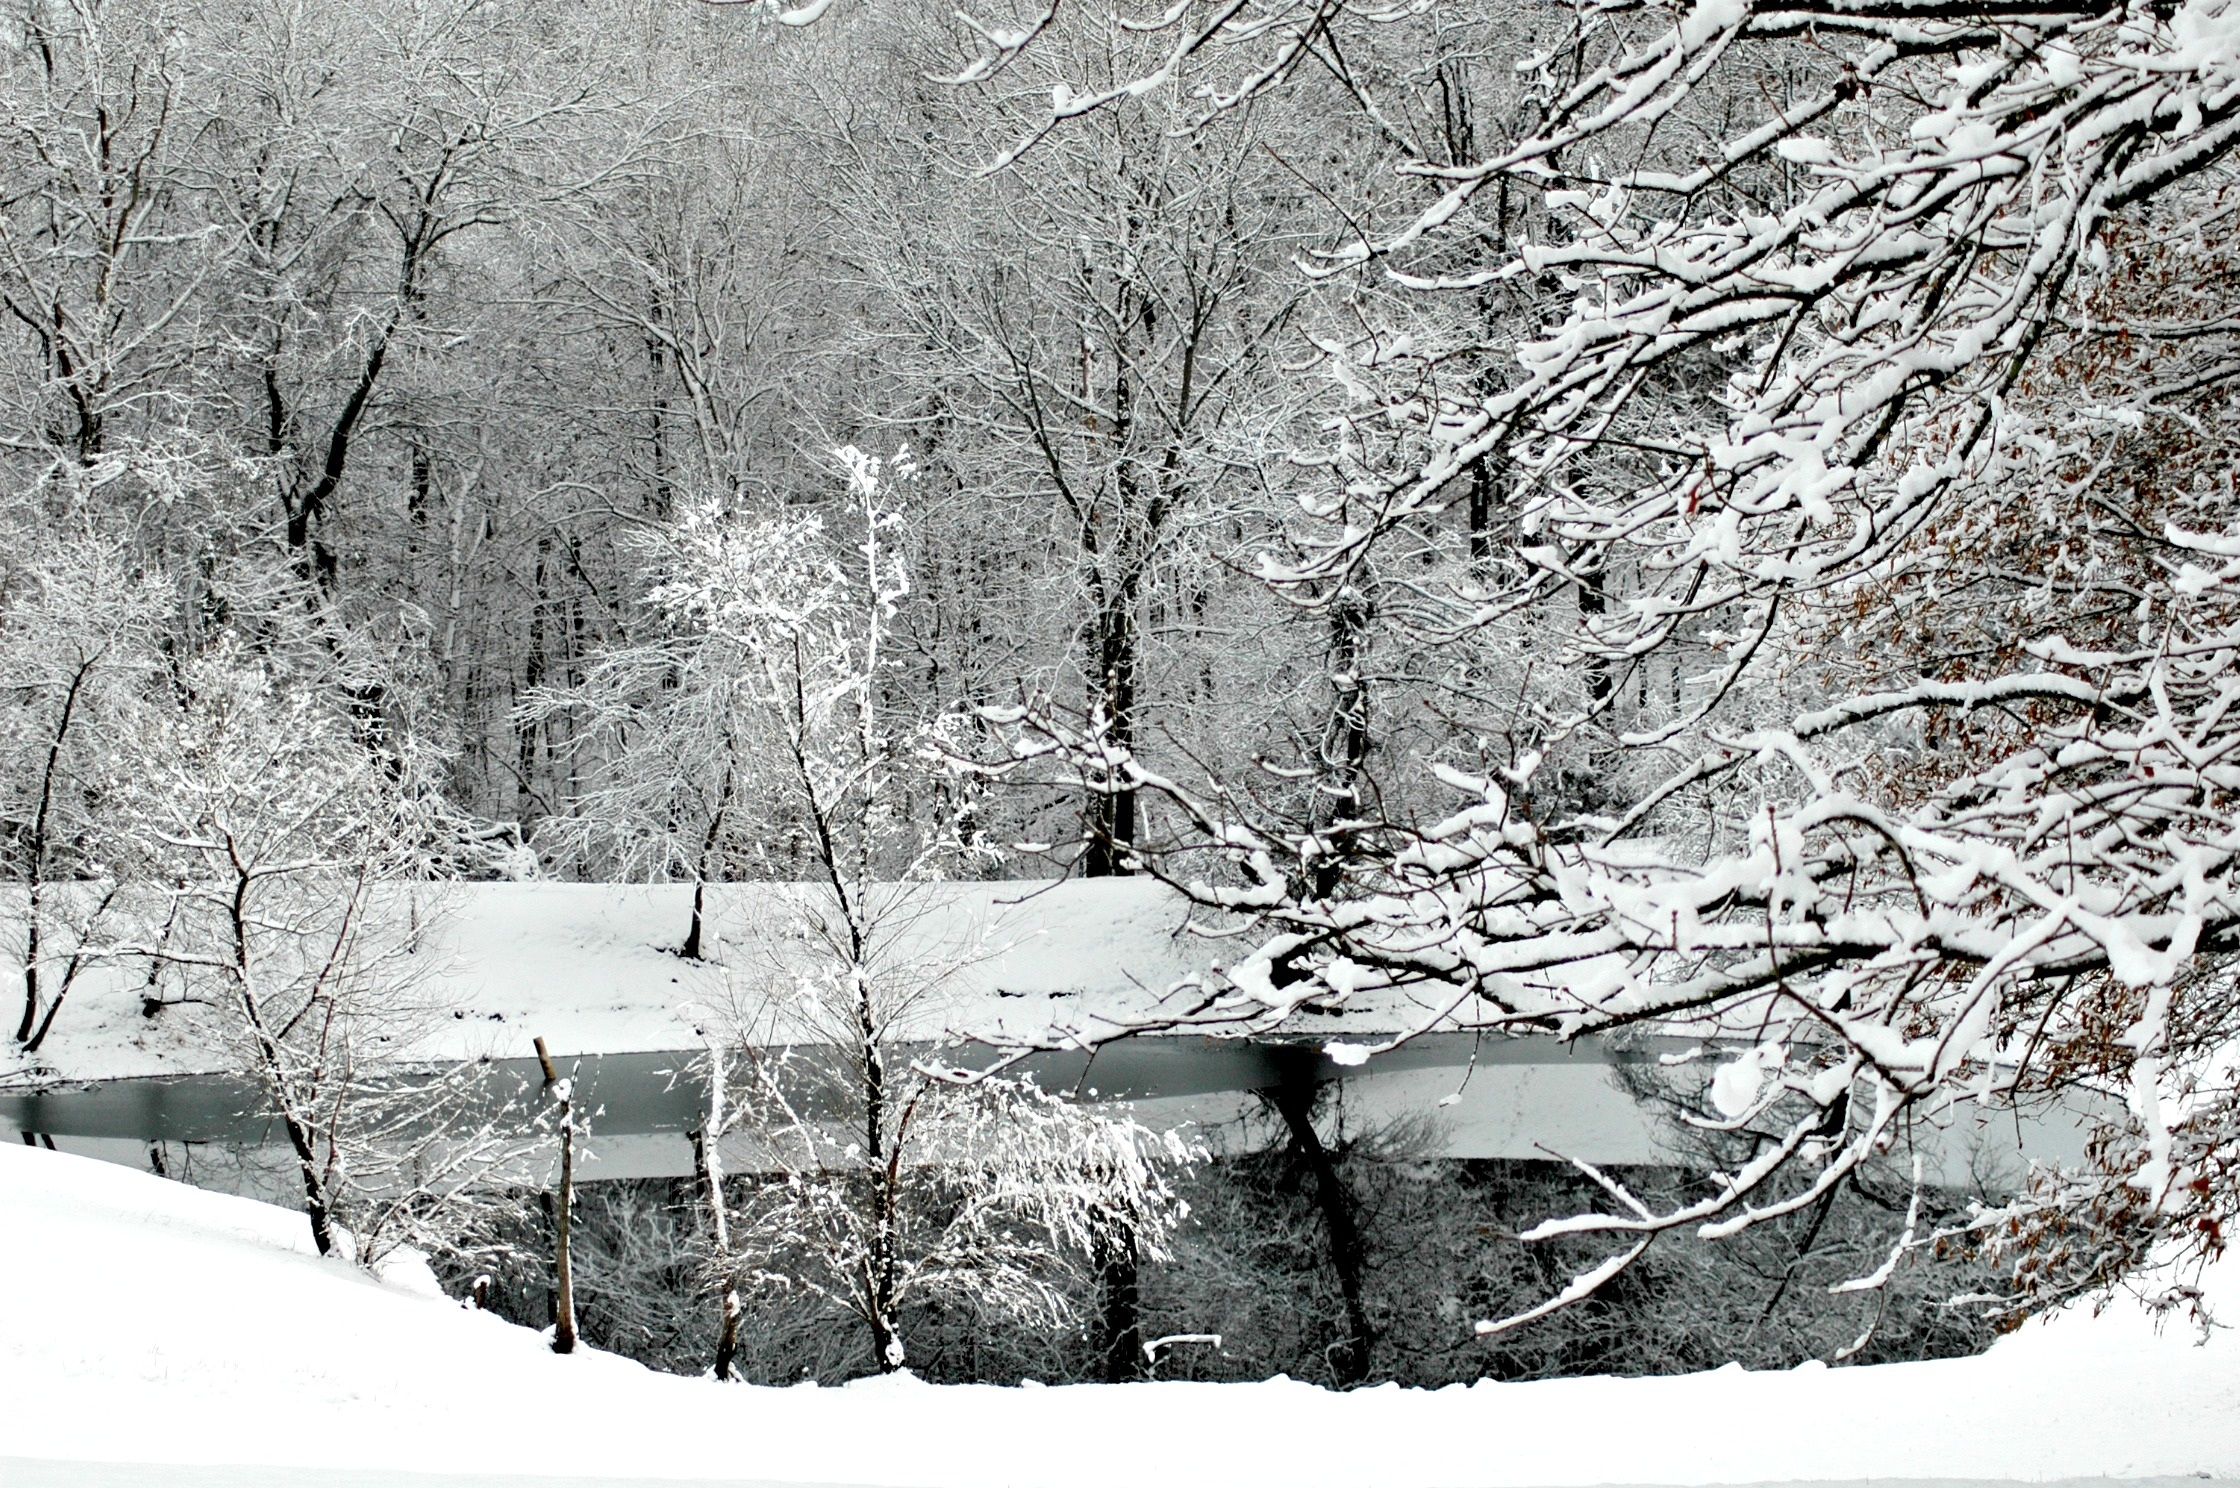
tree, nature, branch, snow, winter, black and white, lake, frost, ice, weather, monochrome, season, freezing, monochrome photography, woody plant, geological phenomenon, winter storm, rain and snow mixed